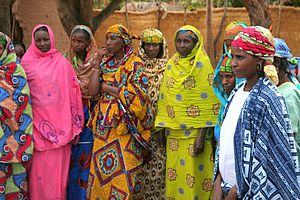
Centralafrikanske Republik / Demografi / Etnicitet
Fula-kvinder i Paoua.
Den Centralafrikanske Republik er en stat i Centralafrika og har tidligere været en fransk koloni. Landet har ingen kystlinje og grænser til Tchad mod nord, Sydsudan og Sudan mod øst, Republikken Congo og den Demokratiske Republik Congo mod syd, og Cameroun mod vest.